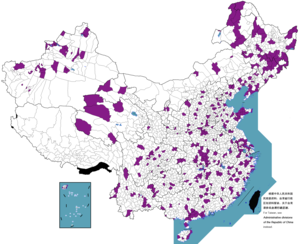
Les villes-districts ou villes-comtés villes de sous-préfecture sont une subdivision administrative en République populaire de Chine. Elles sont situées au 3ᵉ niveau des subdivisions administratives, immédiatement inférieur à la préfecture ou à la ville-préfecture. Les villes-districts correspondent le plus souvent à un centre urbain entouré de zones rurales. On peut les rapprocher des communautés d'agglomération que l'on trouve en France.